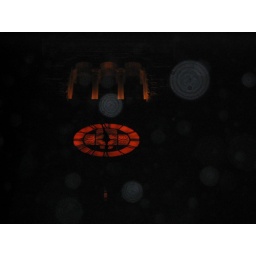
For Halloween they make the clock tower look like a pumpkin and I was taking pics in the mist.